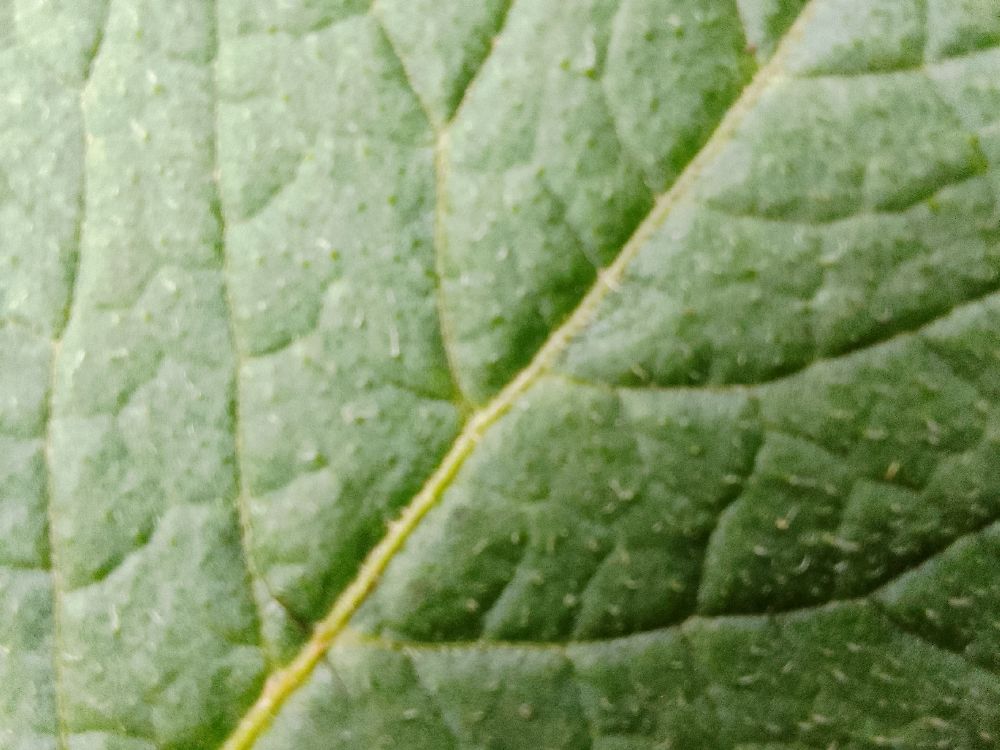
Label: Healthy